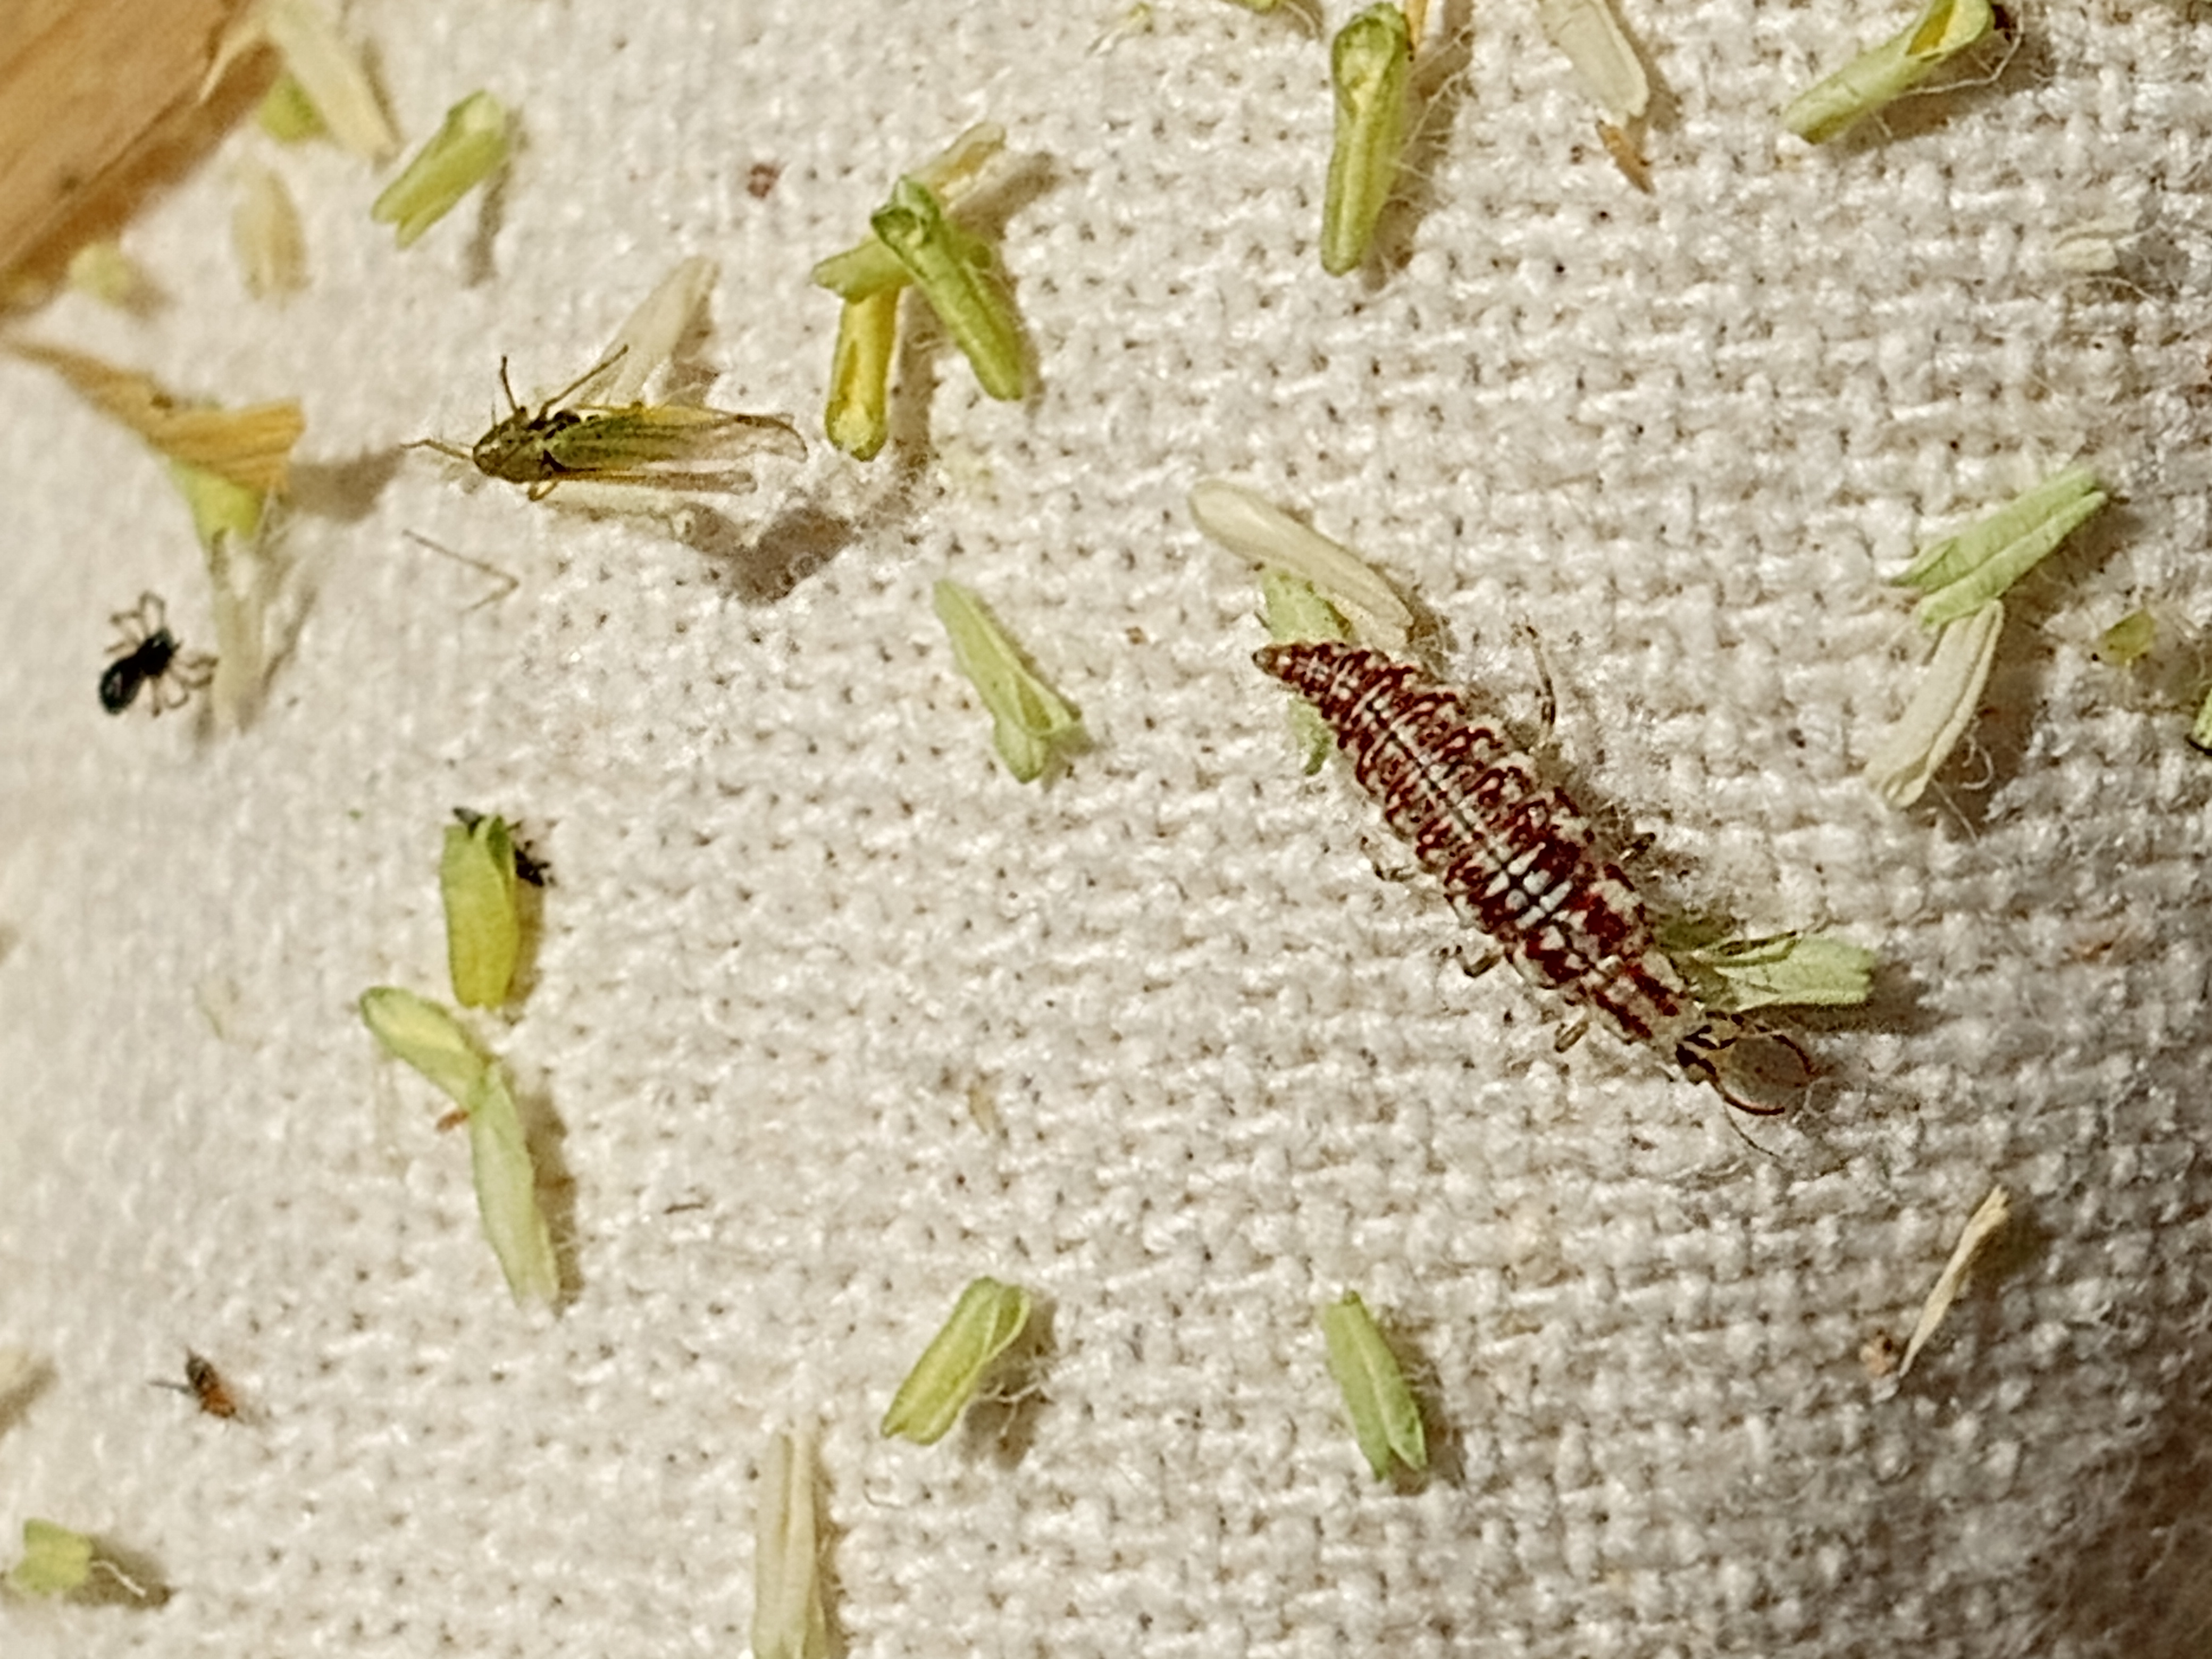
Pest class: predators